Floods in the United States (1900–1999)

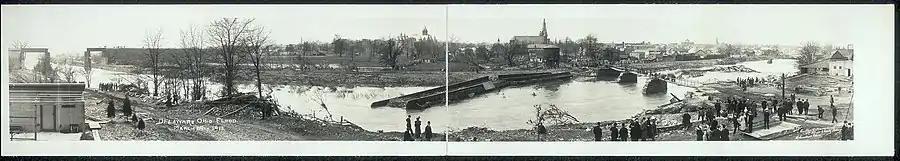
flood image from 1913 flood at Delaware, Ohio

Significant flooding occurred between March 23 and 26 after major rivers in the central and eastern United States flooded from runoff and several days of record-breaking rain. In Ohio nearly of rain during a series of three winter storms led to this flood event, which affected southwest, central, and eastern Ohio, especially cities and towns along the Great Miami River and Olentangy River valleys. It remains Ohio's "largest weather disaster" and Indiana's worst flood on record. Fires and tornadoes also wrought destruction. Storm-related flooding affected more than a dozen states: Alabama, Arkansas, Connecticut, Illinois, Indiana, Kentucky, Louisiana, Maryland, Massachusetts, Mississippi, Missouri, New Hampshire, New Jersey, New York, North Carolina, Ohio, Pennsylvania, Tennessee, Vermont, and Virginia.